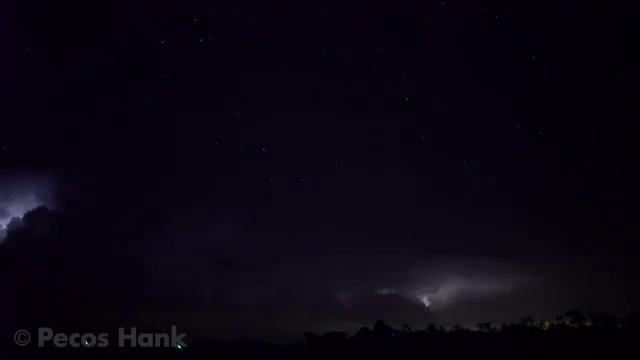
Fire: no
Smoke: no